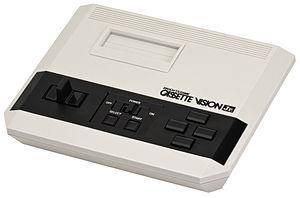
La Epoch Cassette Vision est une console de jeux vidéo de salon fabriquée par Epoch et sortie au Japon le 30 juillet 1981. Une version remaniée est sortie sous le nom Cassette Vision Jr..